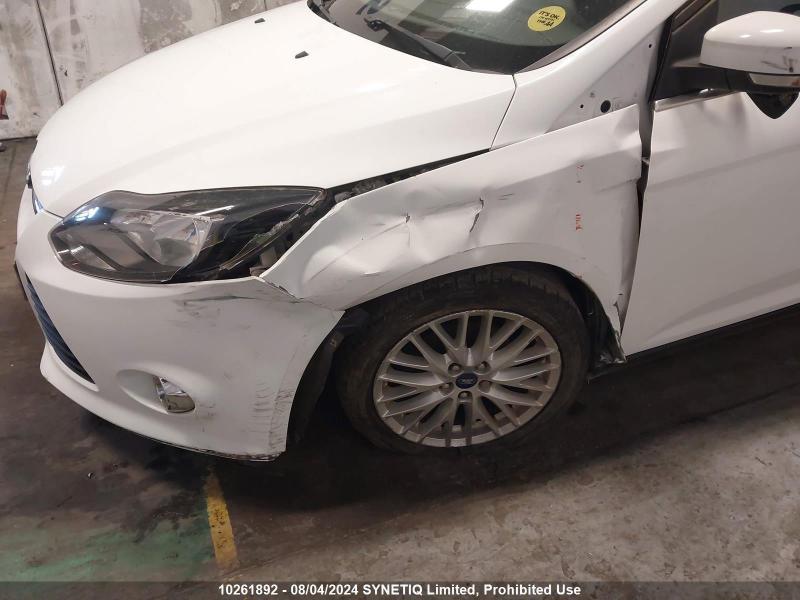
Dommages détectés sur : pare-choc avant, feu avant gauche, aile avant gauche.
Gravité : majeur